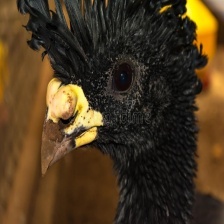
Species: WATTLED CURASSOW
Scientific name: CRAX GLOBULOSA